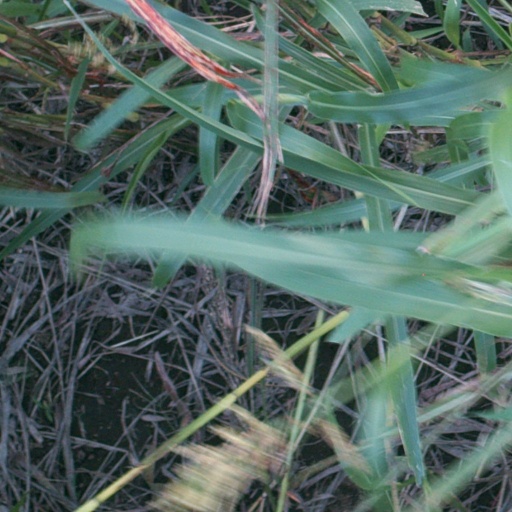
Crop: sorghum